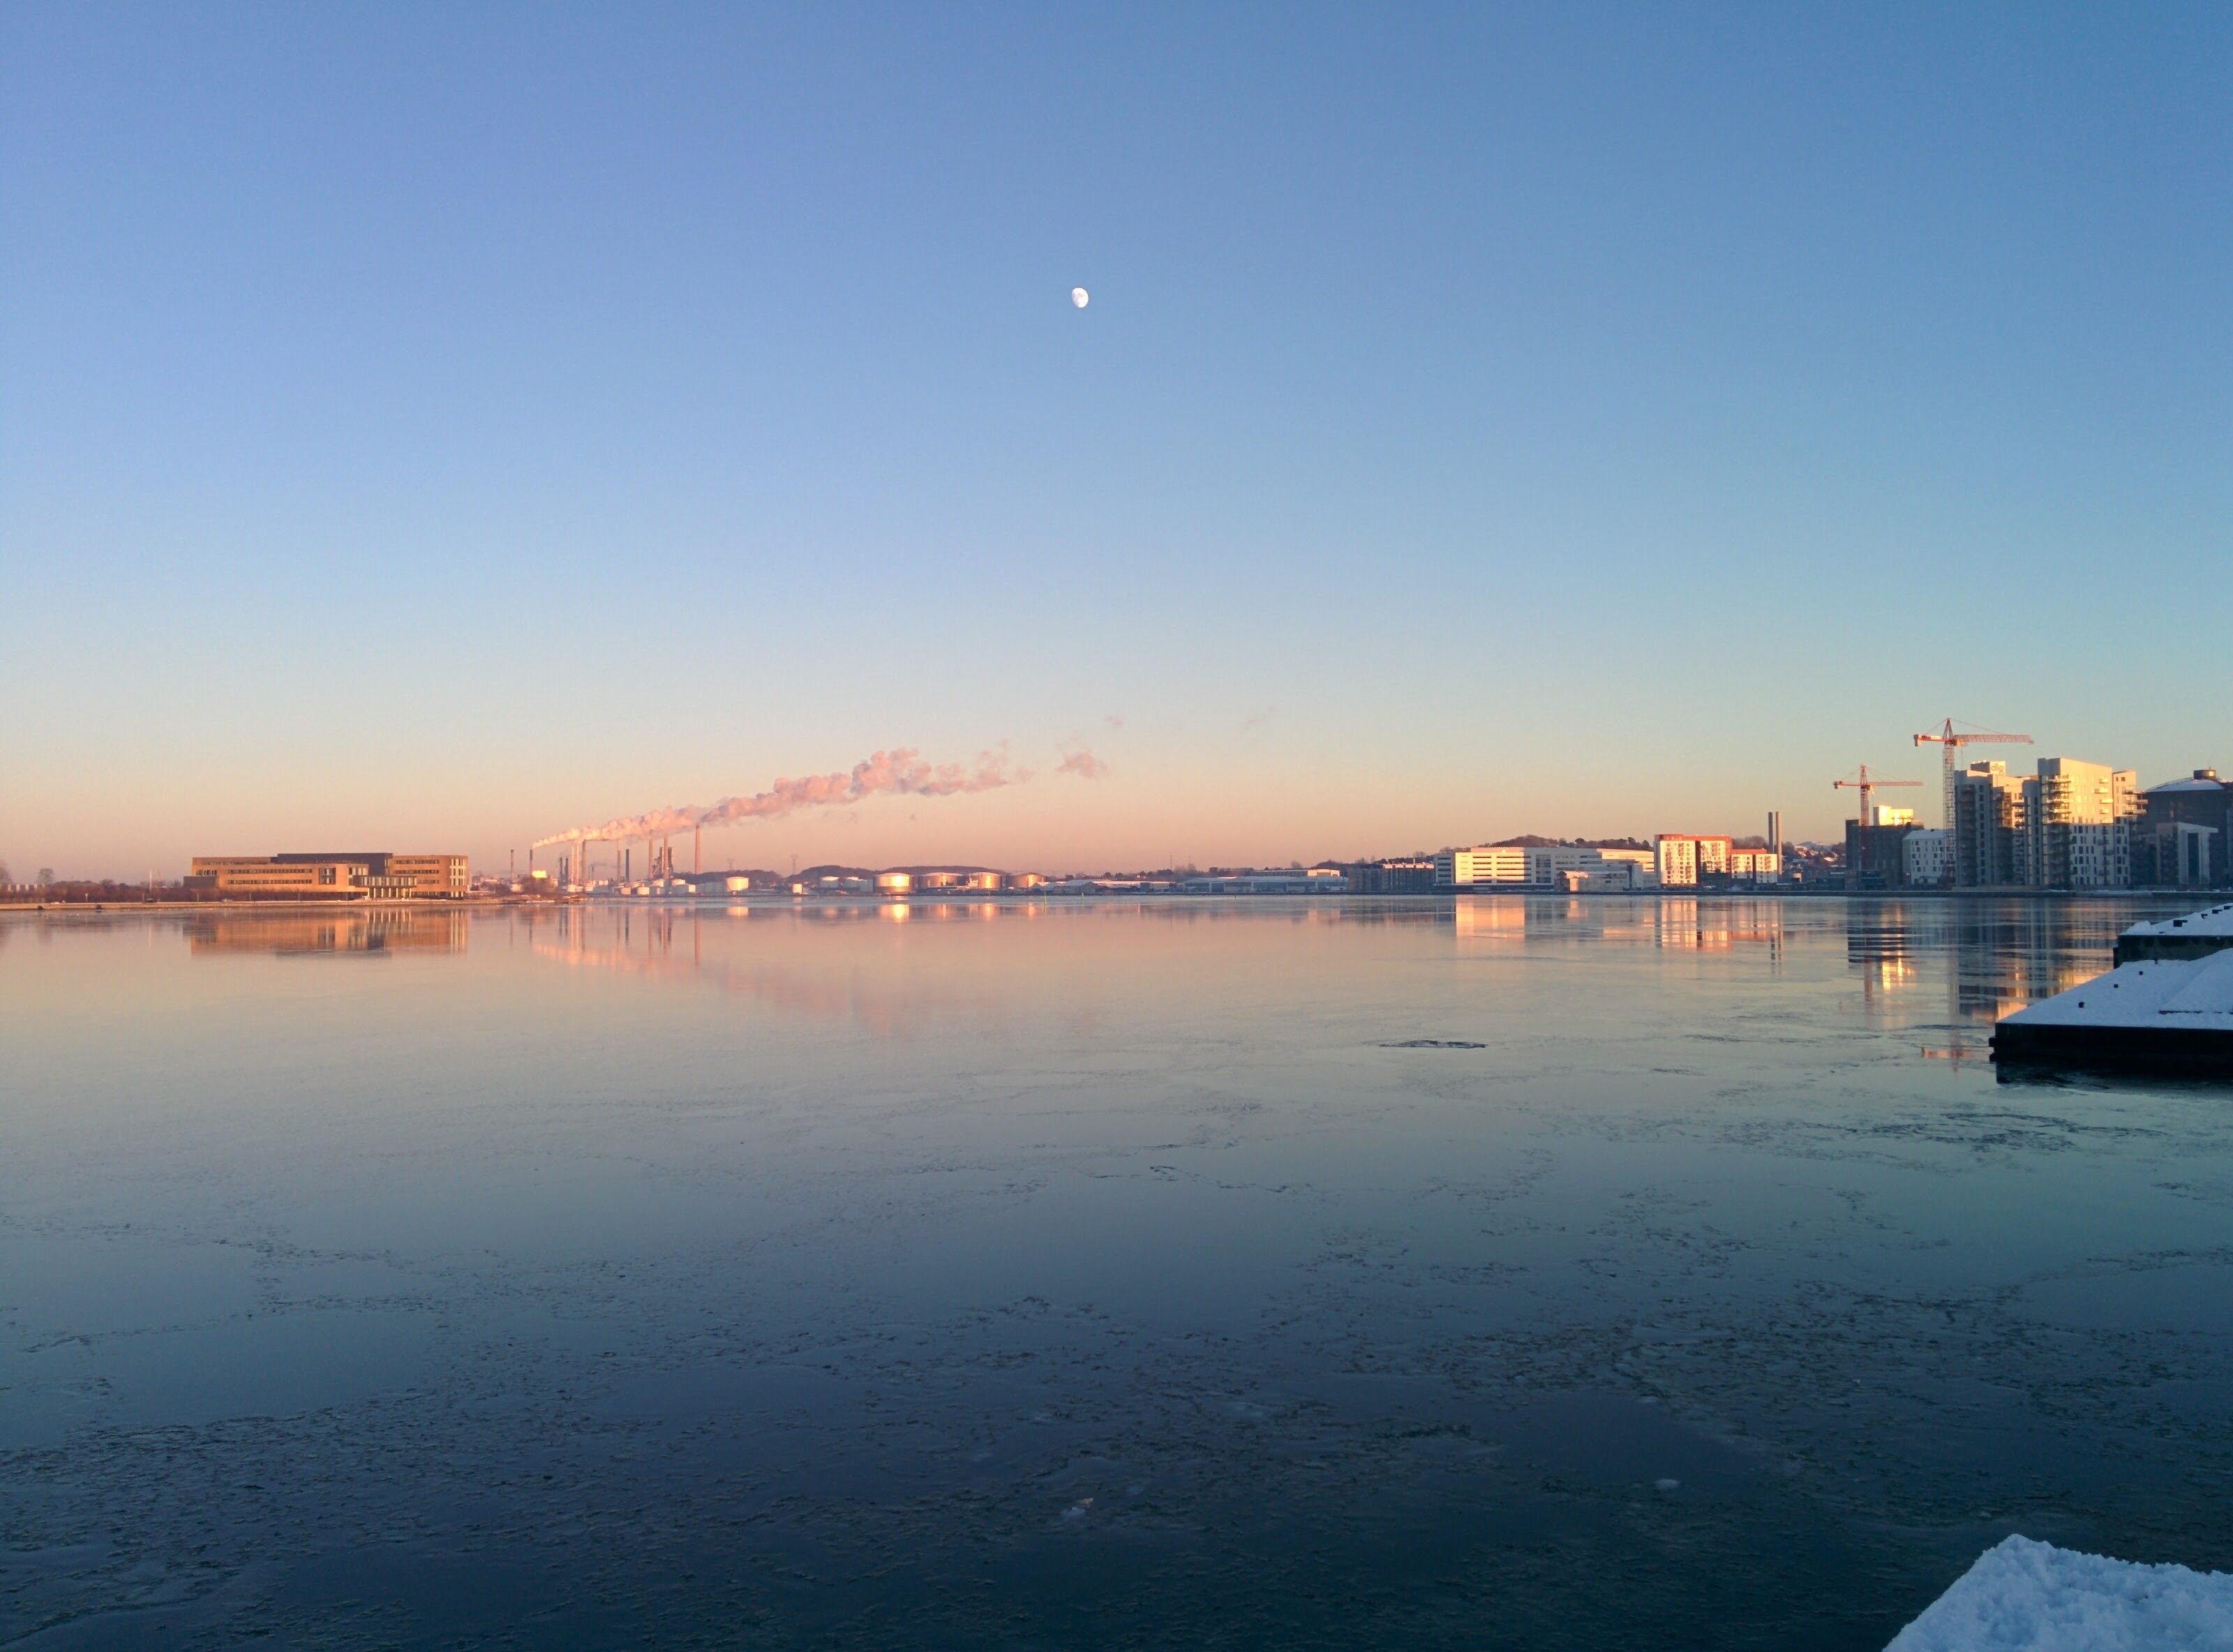
sea, coast, water, ocean, horizon, sky, sun, sunrise, sunset, skyline, sunlight, morning, shore, lake, dawn, river, dusk, evening, reflection, vehicle, bay, atmospheric phenomenon, atmosphere of earth